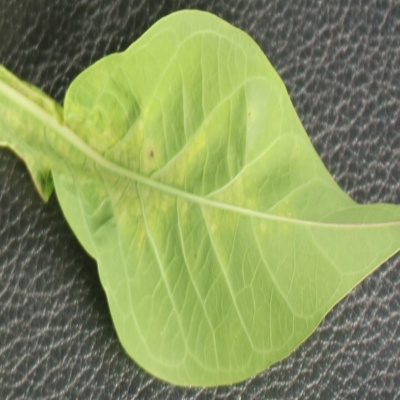
Crop: Cassava
Condition: mosaic